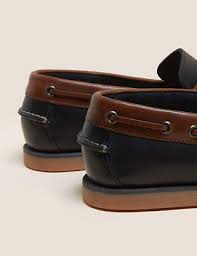
Label: Boat